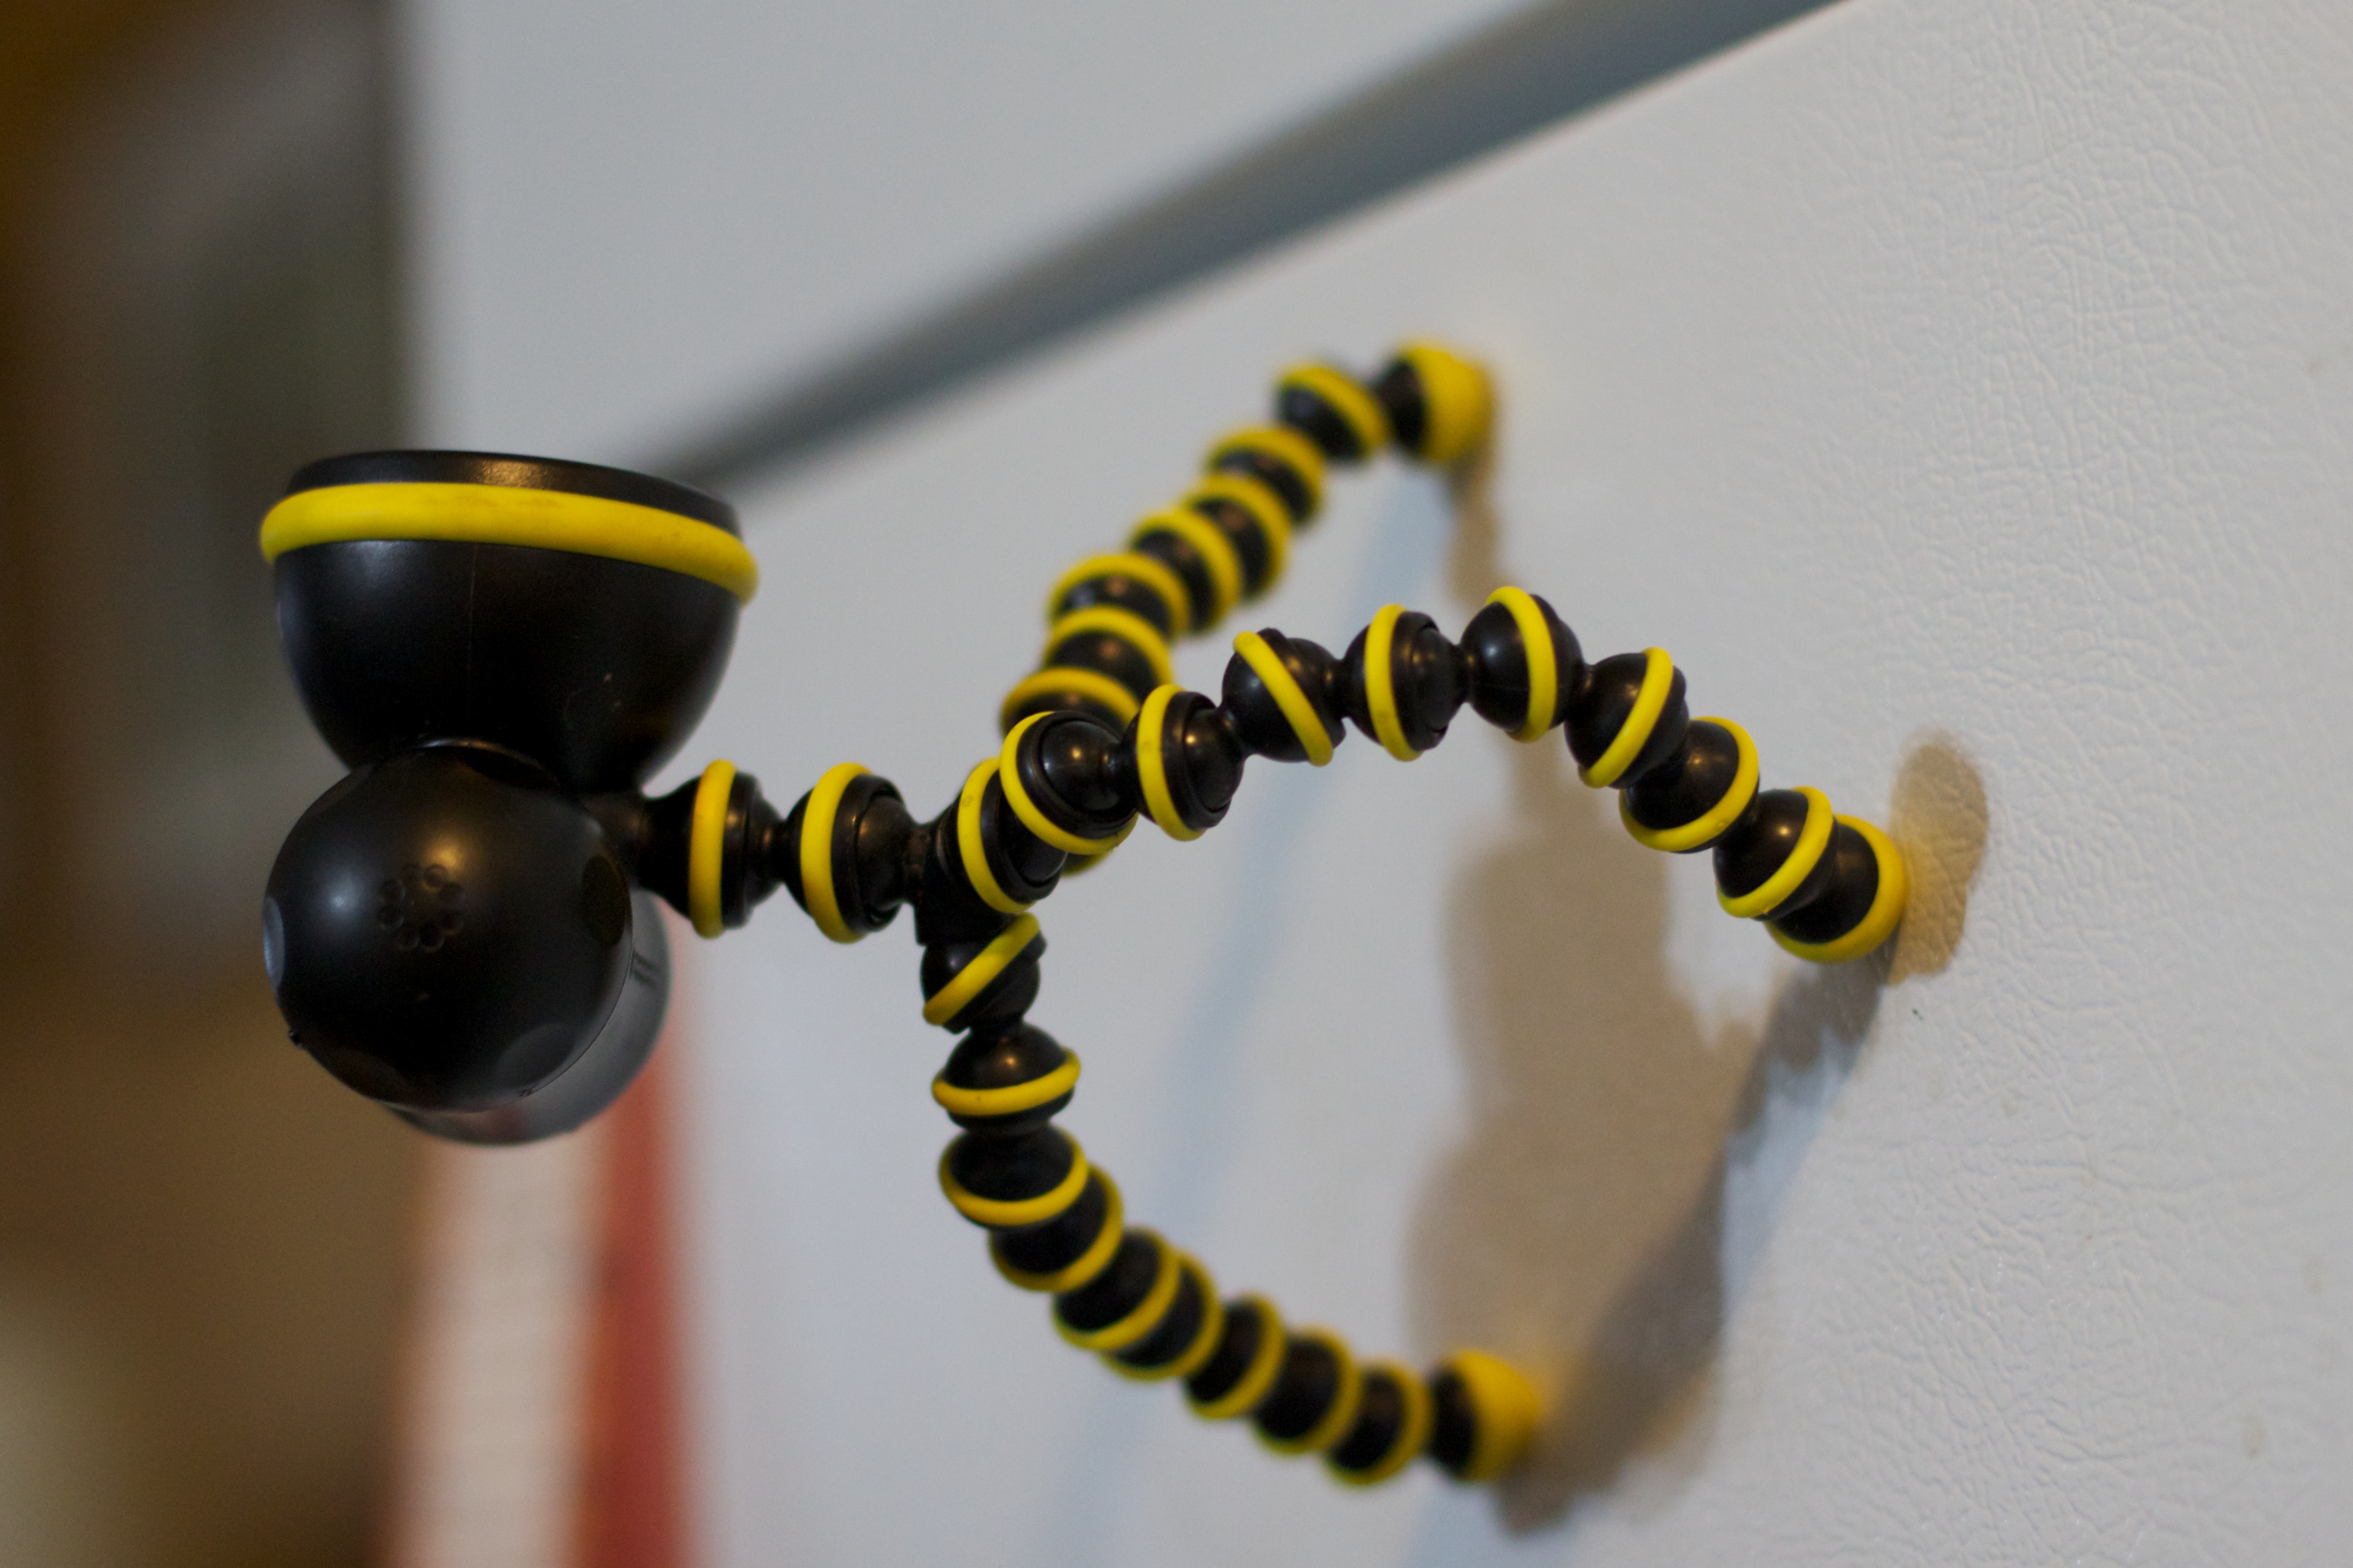
green, yellow, bead, jewellery, art, ds106, macro photography, fashion accessory